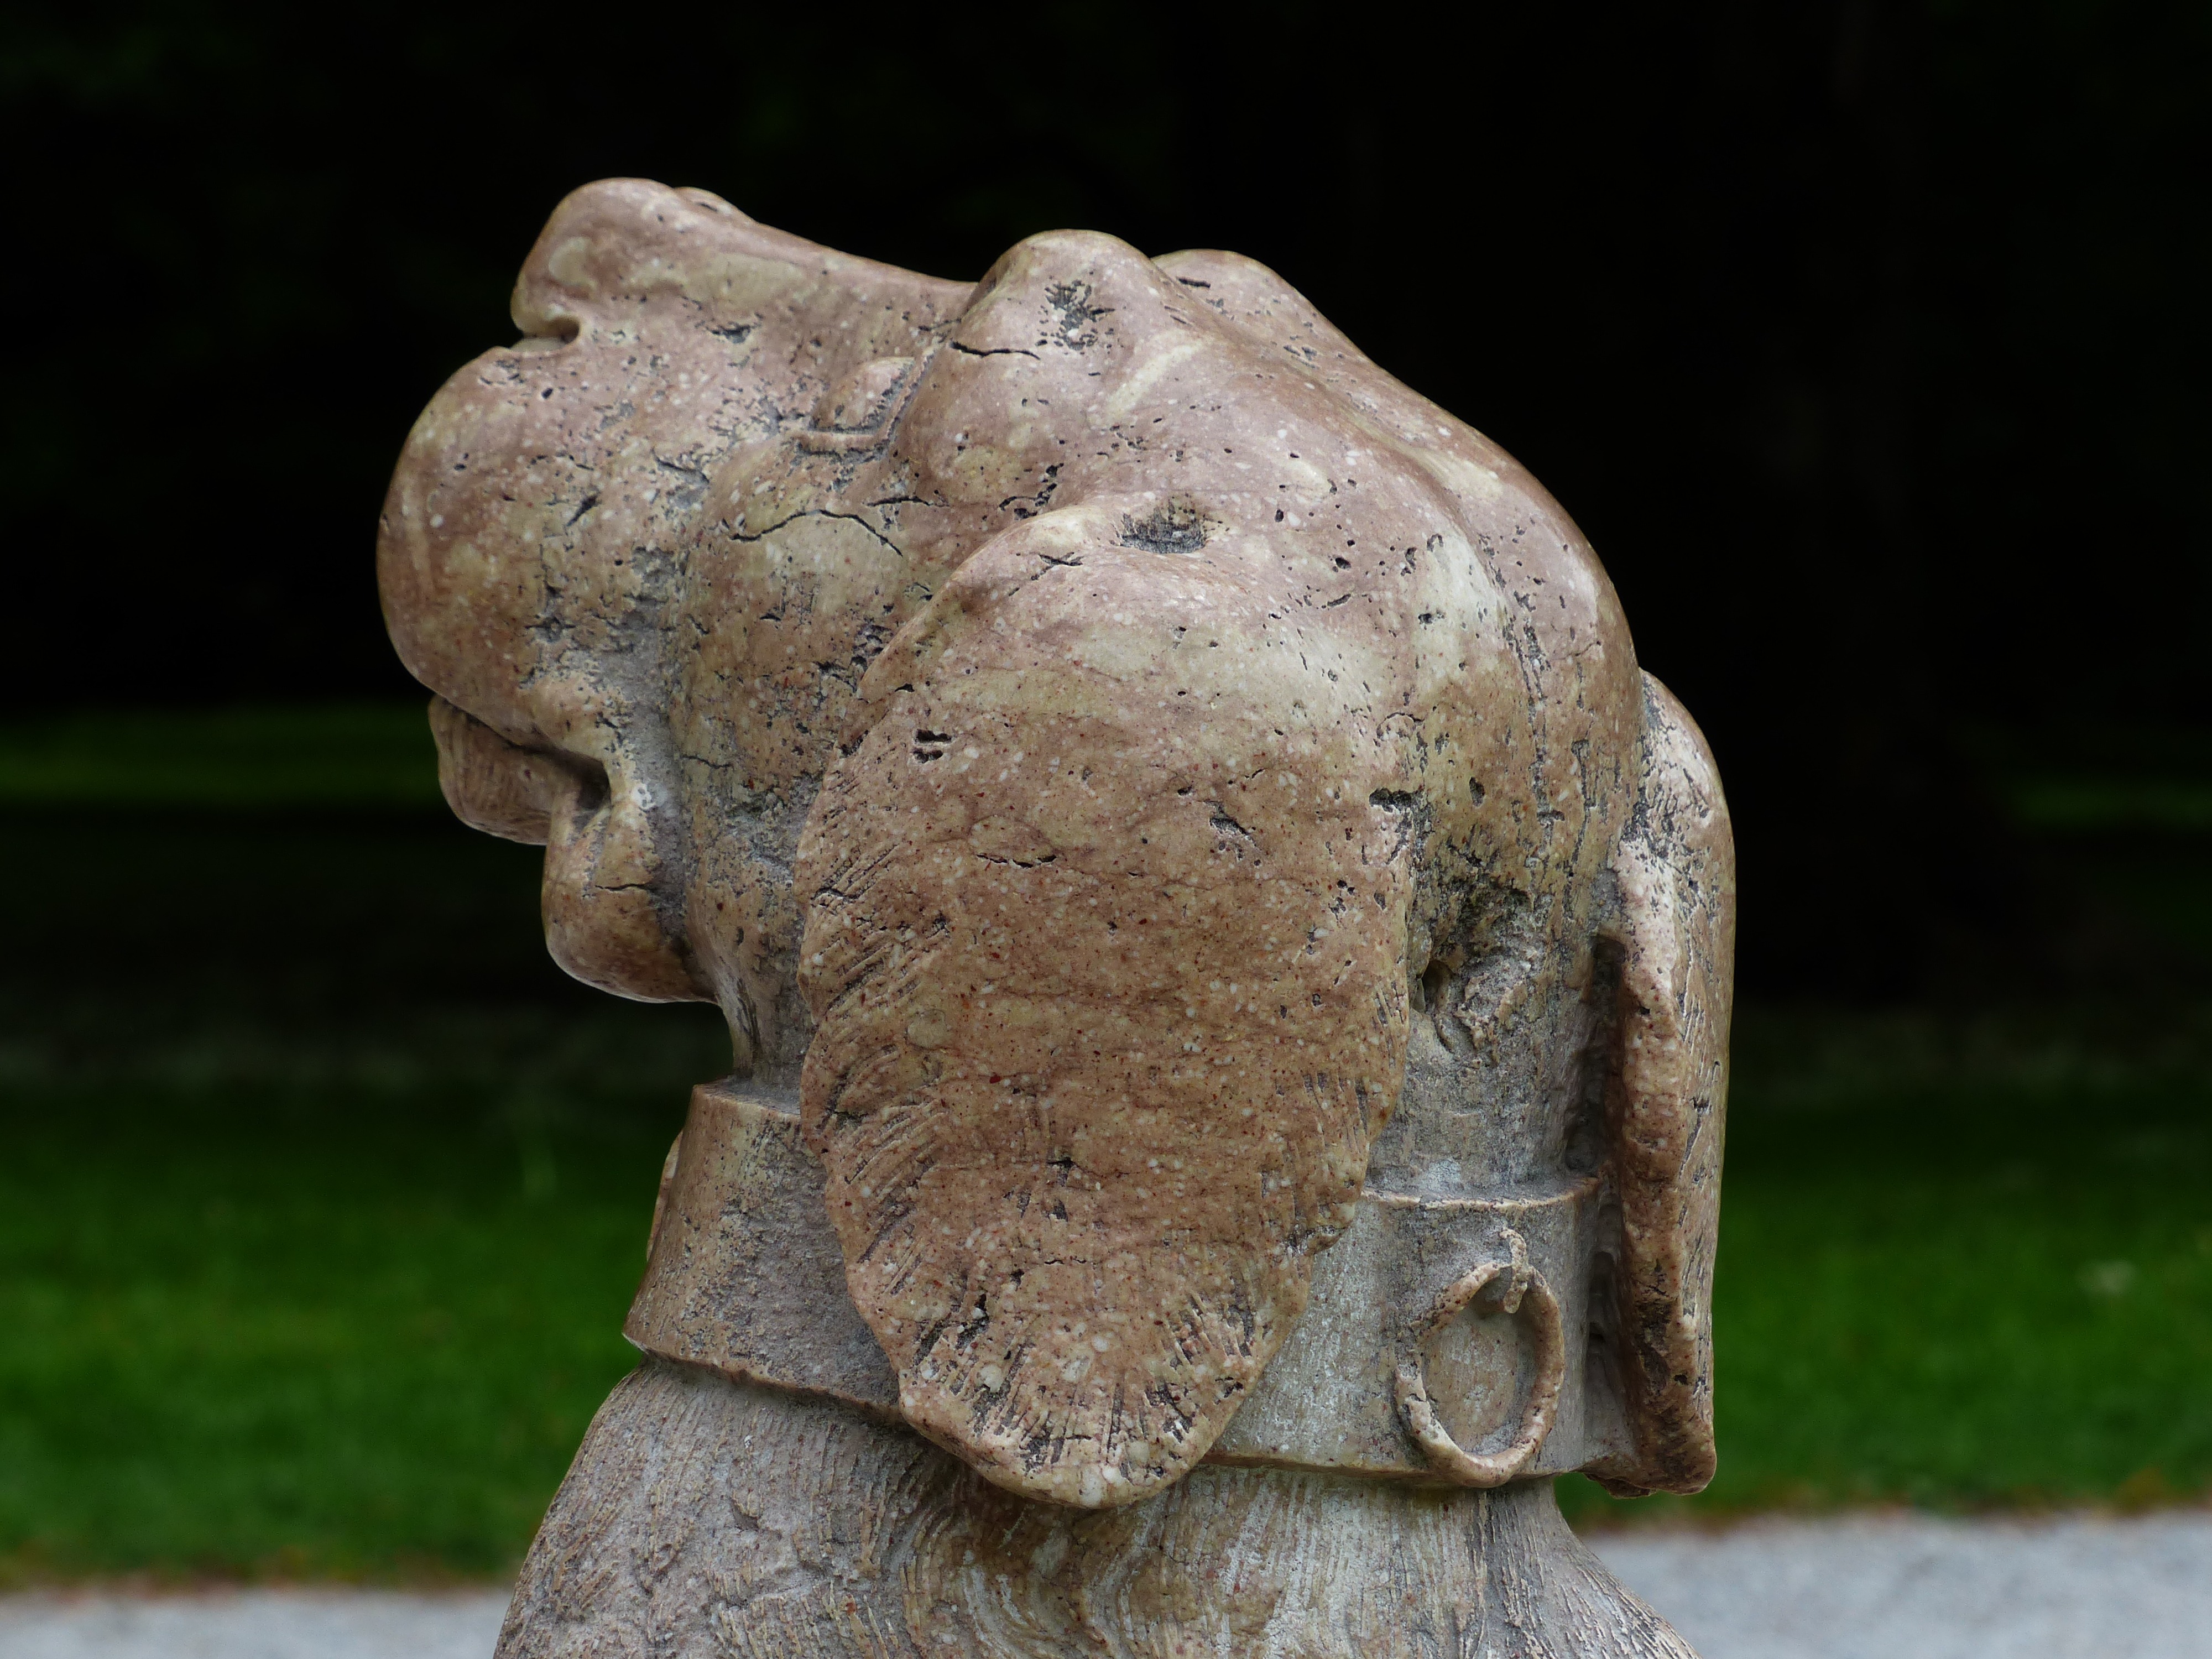
rock, wood, dog, stone, monument, statue, material, sculpture, art, temple, carving, stone carving, ancient history, ssteinfigur